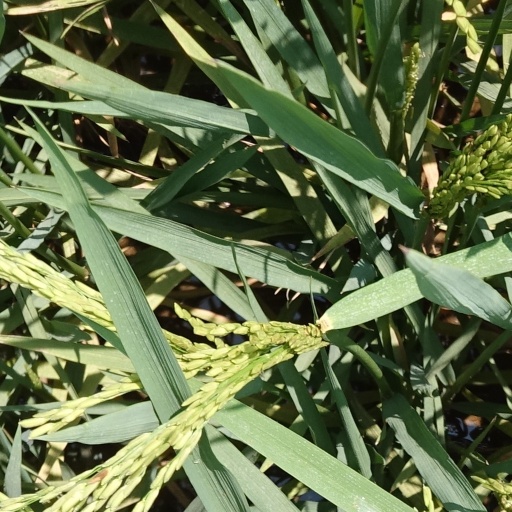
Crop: rice